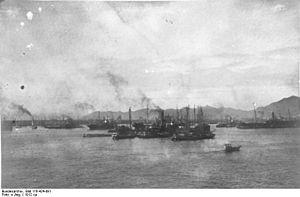
L'empire colonial allemand fut fondé après l'unification de la nation allemande en 1871 et la naissance de l'Empire allemand. Il cessa d'exister après la Première Guerre mondiale.